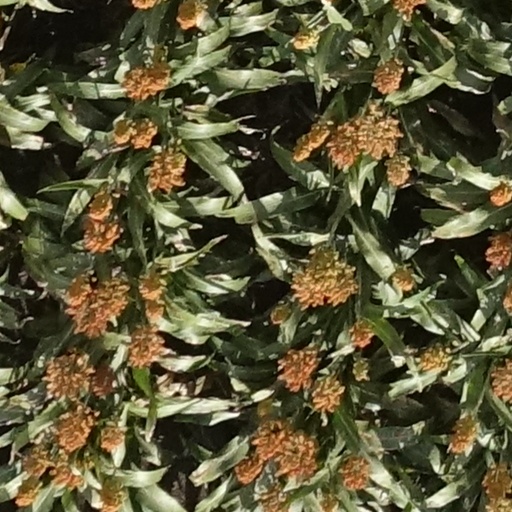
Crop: sorghum